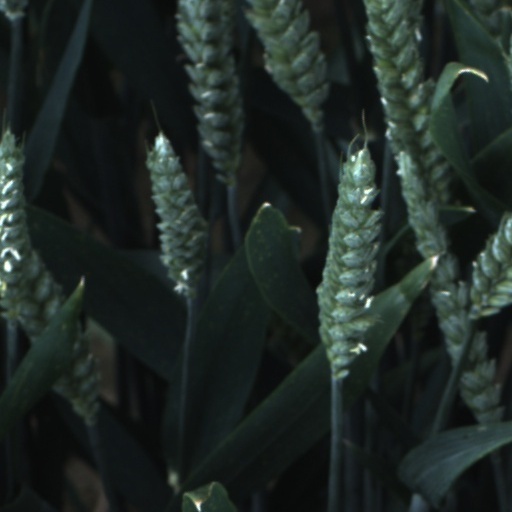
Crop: wheat